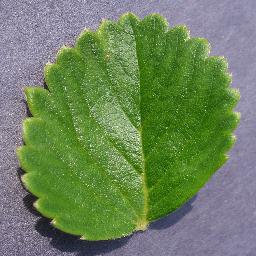
Label: Strawberry___healthy